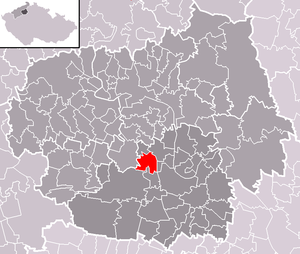
Nové Dvory est une commune du district de Litoměřice, dans la région d'Ústí nad Labem, en Tchéquie. Sa population s'élevait à 398 habitants en 2018.